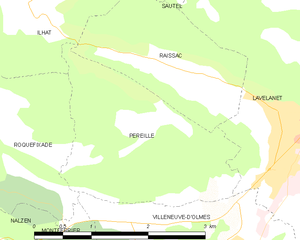
Carte des communes françaises: Péreille